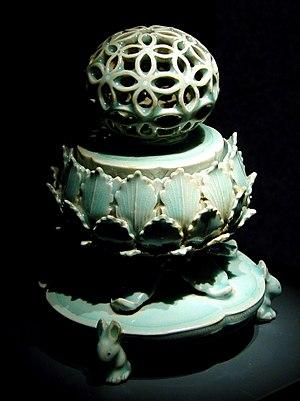
Les traces de présence humaine en Corée remontent au Paléolithique. Les premières poteries coréennes connues remontent à 8000 av. J.-C. Selon Samguk Yusa et d'autres documents de l'époque médiévale coréenne, le royaume Période Gojoseon aurait été fondé en 2333 av. J.-C., s'étendant de la péninsule à une large partie de la Mandchourie. Ce royaume fut disloqué en plusieurs États vers le IIIᵉ siècle av. J.-C.